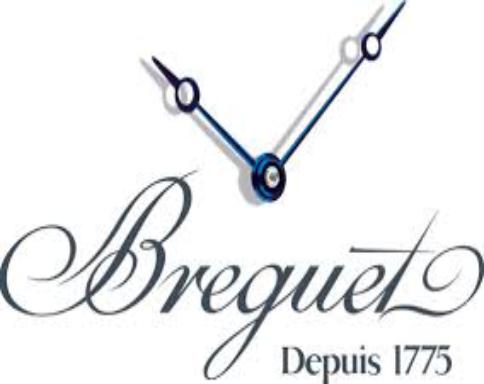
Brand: Breguet
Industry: Electronic